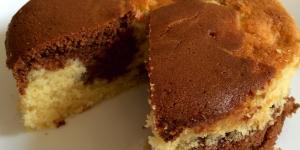
torta de naranja y chocolate